MV Sirius Star

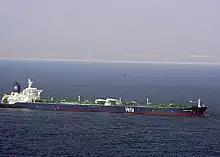
Ransom being dropped by parachute on 9 January 2009

On 19 November, the alleged pirate, Farah Abd Jameh, provided information regarding the ransom by audio tape broadcast over Al-Jazeera television. The tape specified that an unspecified cash ransom was to be delivered to "Sirius Star", where it would be counted using machines that were able to detect counterfeit bills.